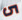
Number: 5